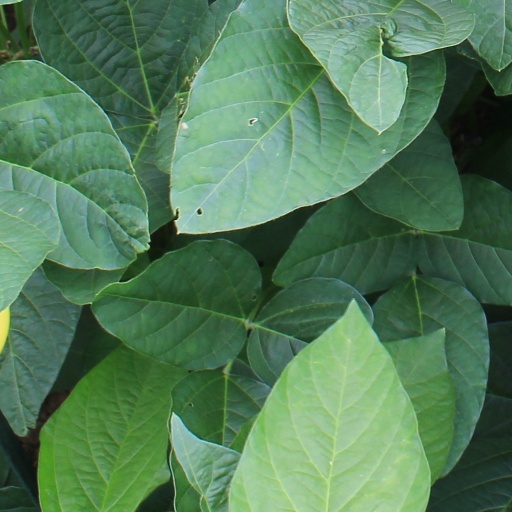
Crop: soybean